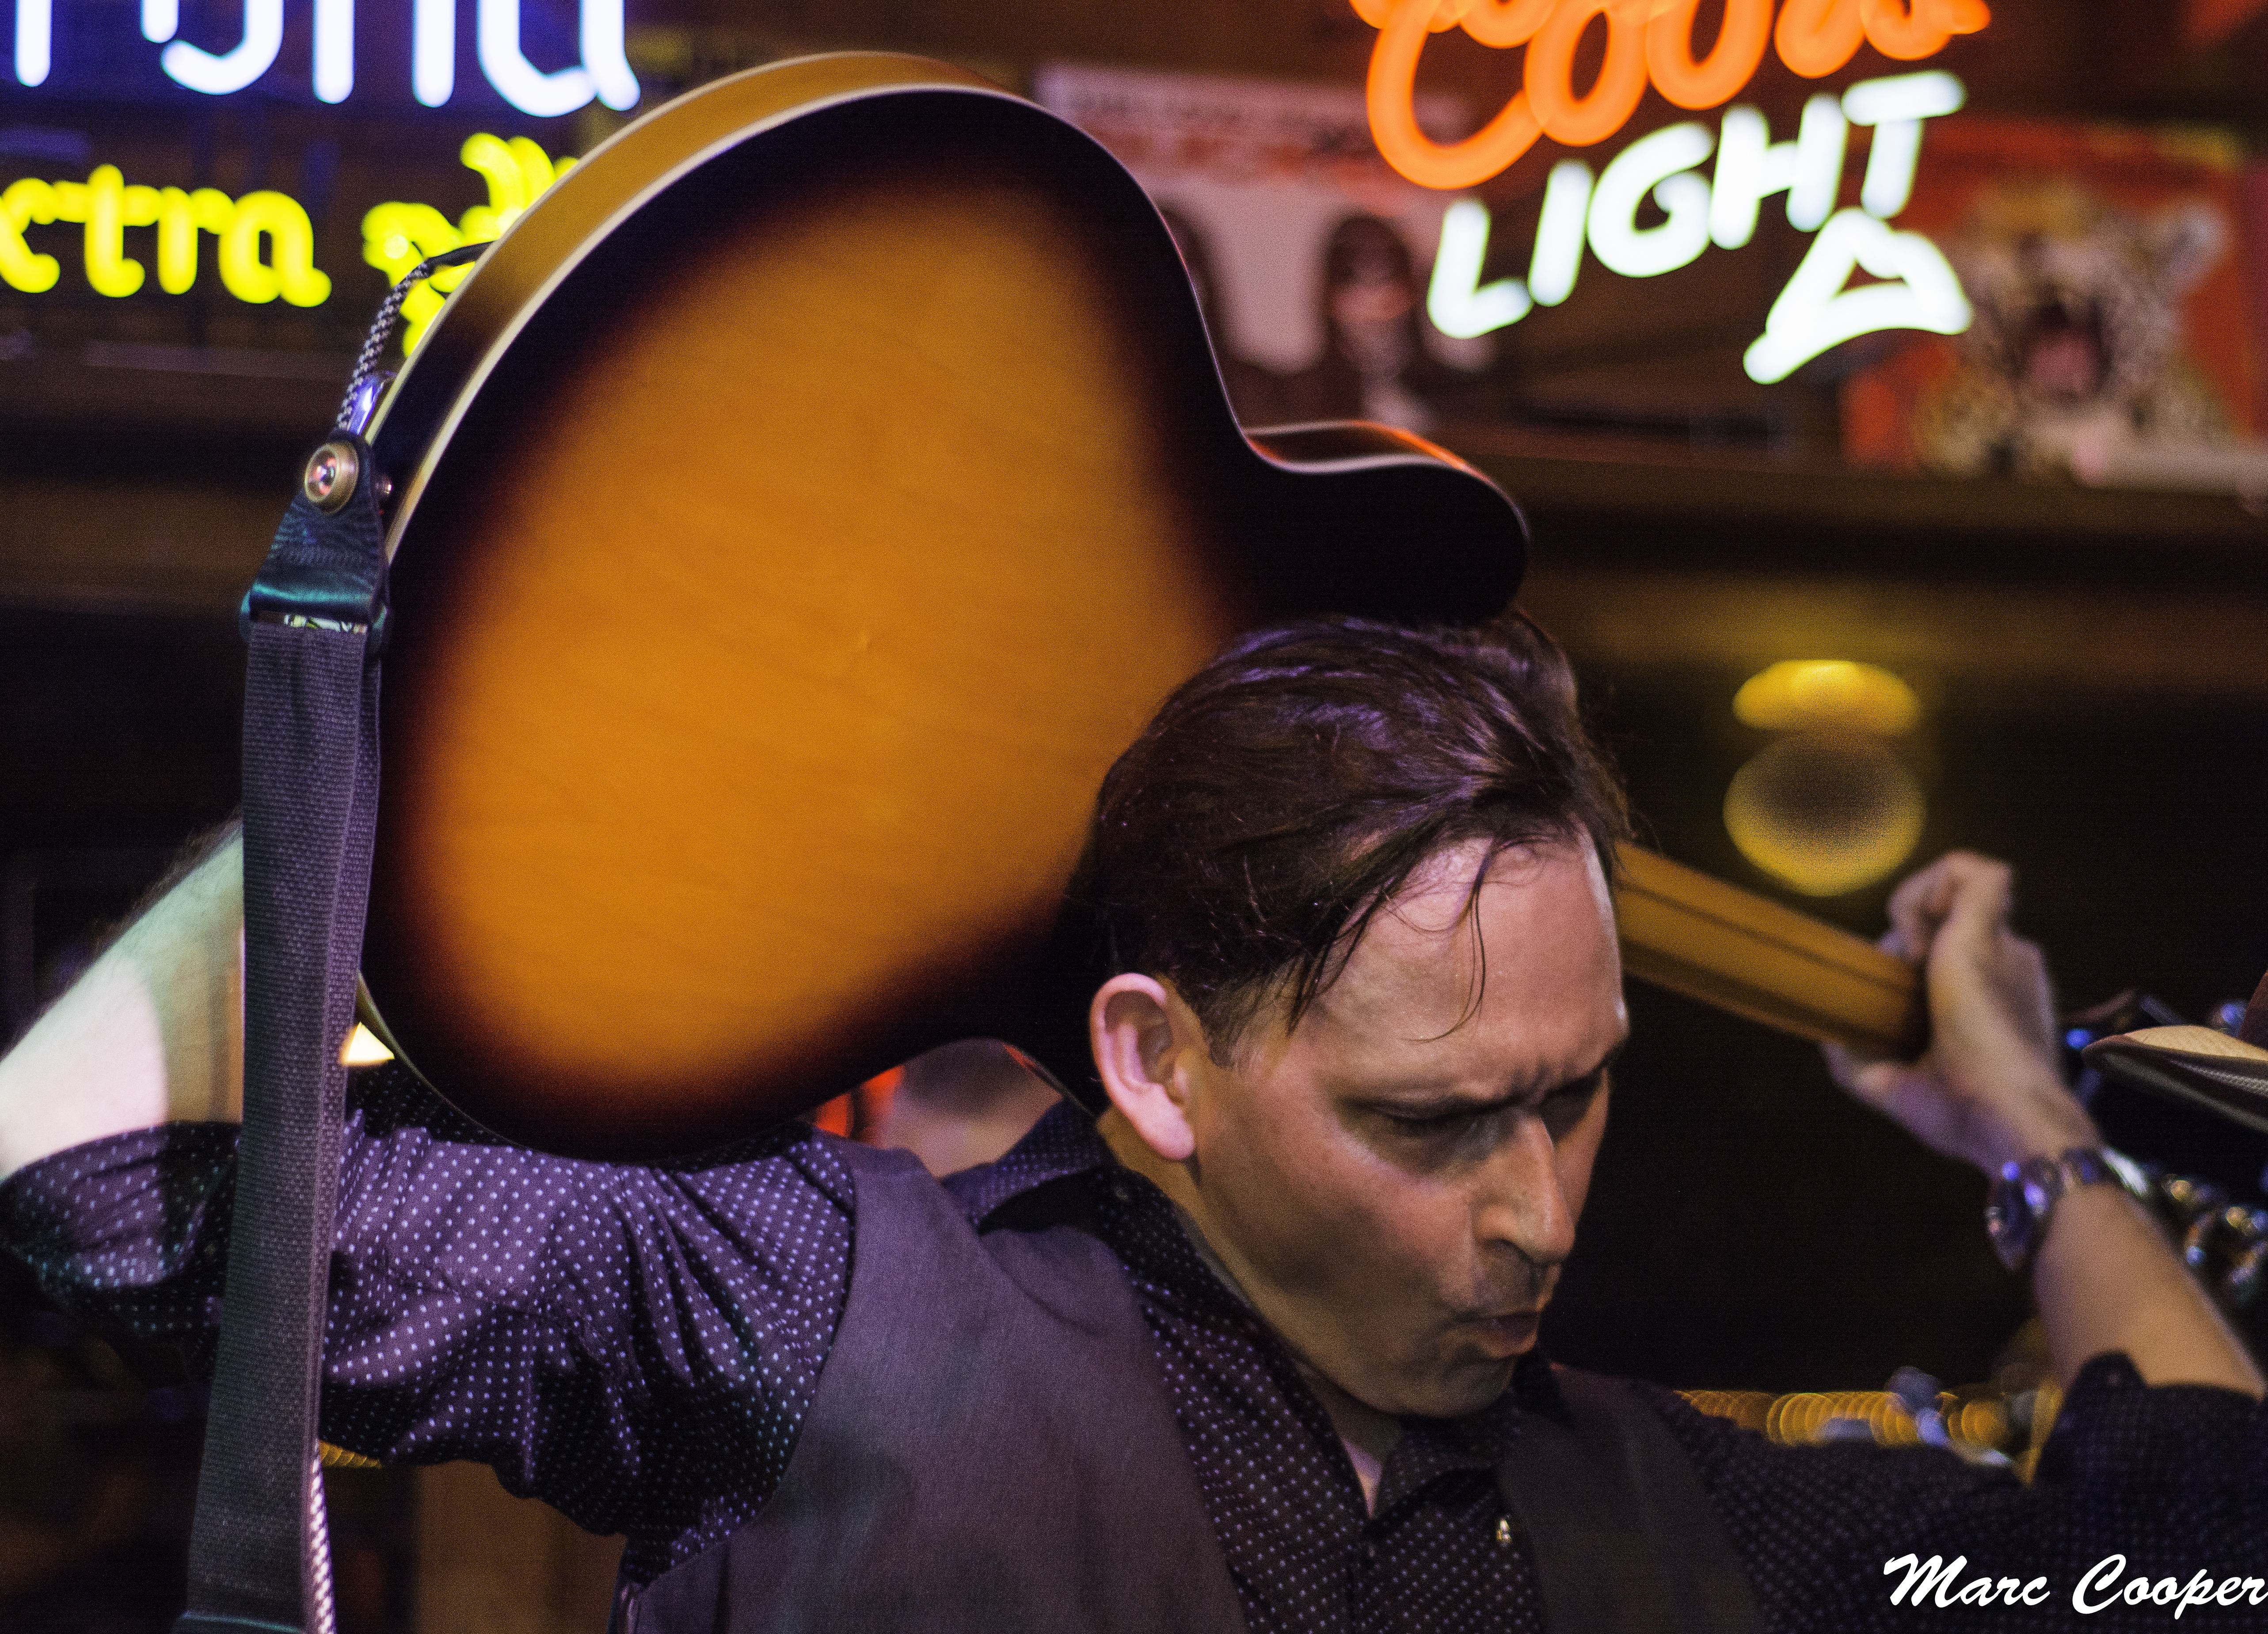
music, musician, cool image, stage, performance, singing, guitarist, drummer, mauisugarmill, bluesmusican, i